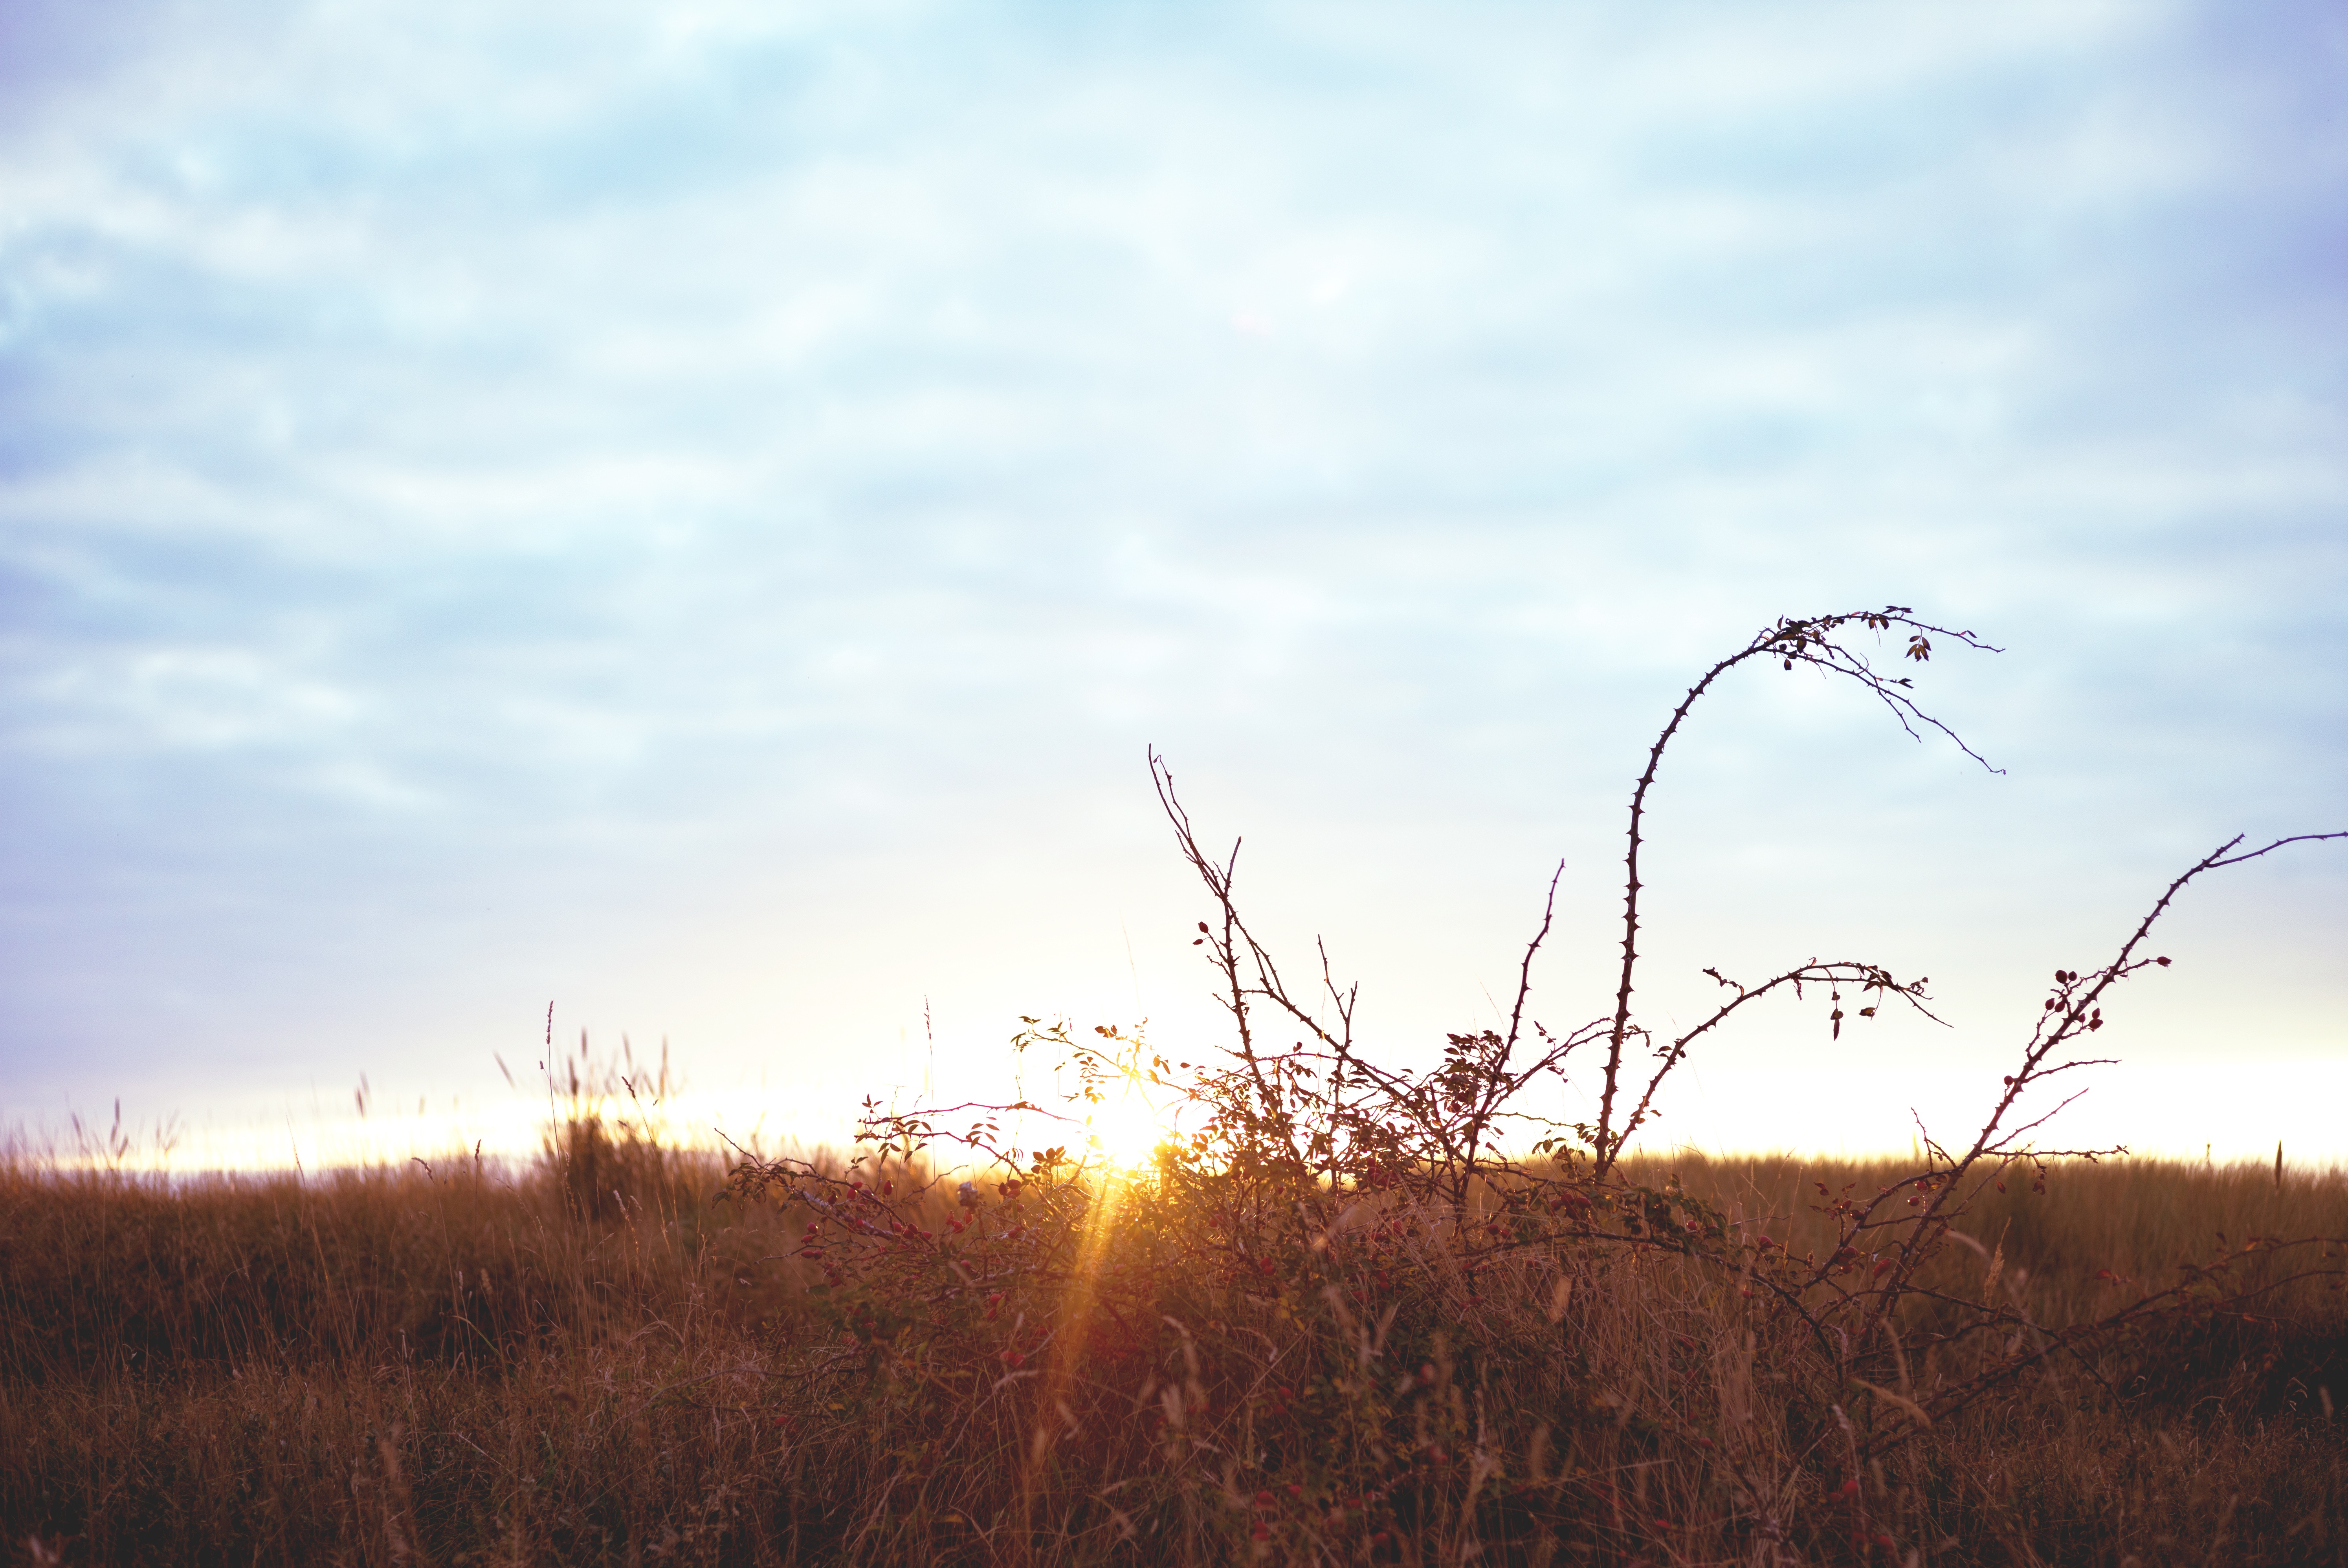
tree, nature, grass, horizon, branch, cloud, plant, sky, sun, sunrise, sunset, field, meadow, prairie, sunlight, morning, flower, wind, dawn, dusk, evening, habitat, rural area, natural environment, atmospheric phenomenon, grass family